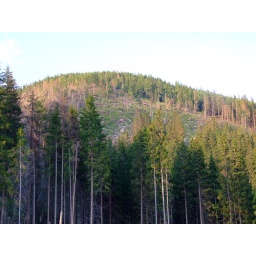
soft evening sun over the forest hill